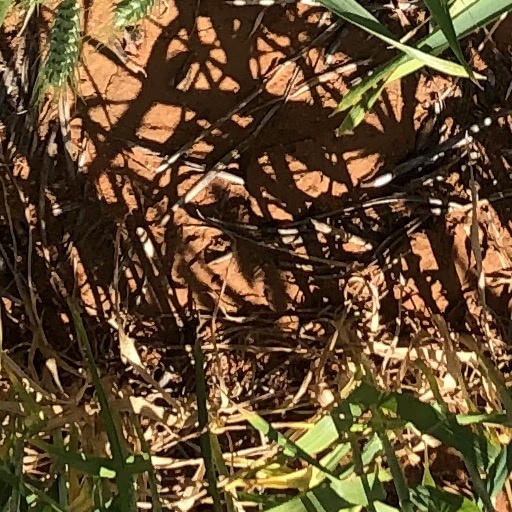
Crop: wheat